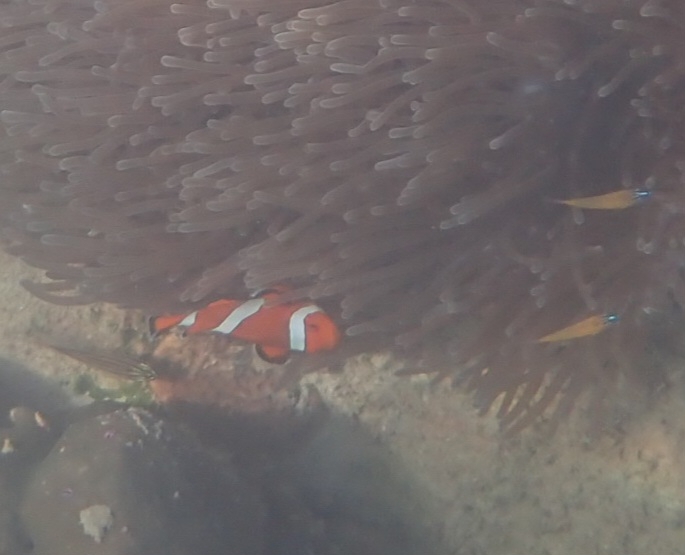
Amphiprion ocellaris (Ocellaris Anemonefish)